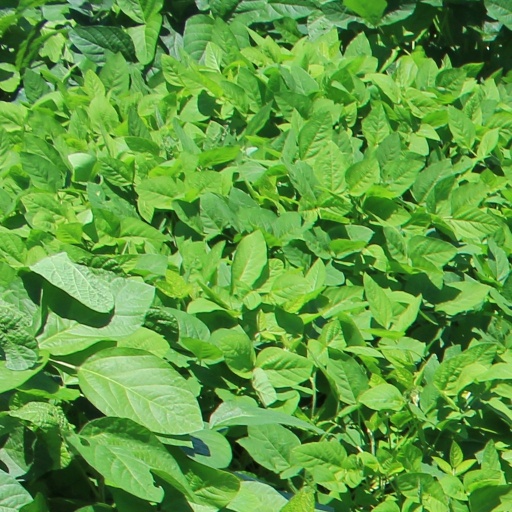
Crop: soybean